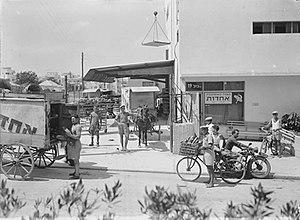
Tel Aviv-Jaffa ou Tel-Aviv-Jaffa, souvent désignée simplement sous le nom de Tel Aviv ou Tel-Aviv, est une ville située sur la côte méditerranéenne au cœur de la métropole du Gush Dan en Israël. La ville moderne de Tel Aviv a été fondée en 1909 à l'époque ottomane dans les faubourgs de Jaffa, ville portuaire avec laquelle elle a fusionné en 1950.